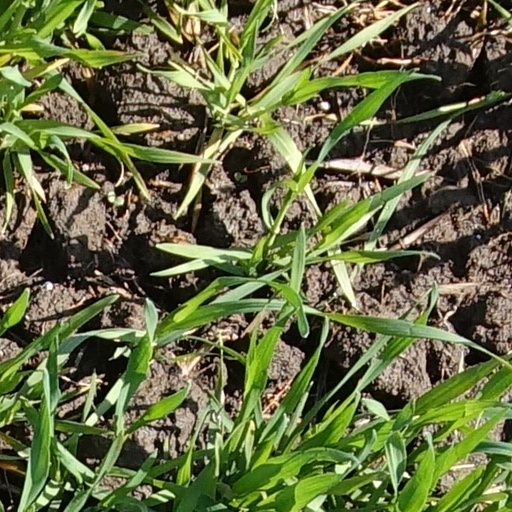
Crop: wheat